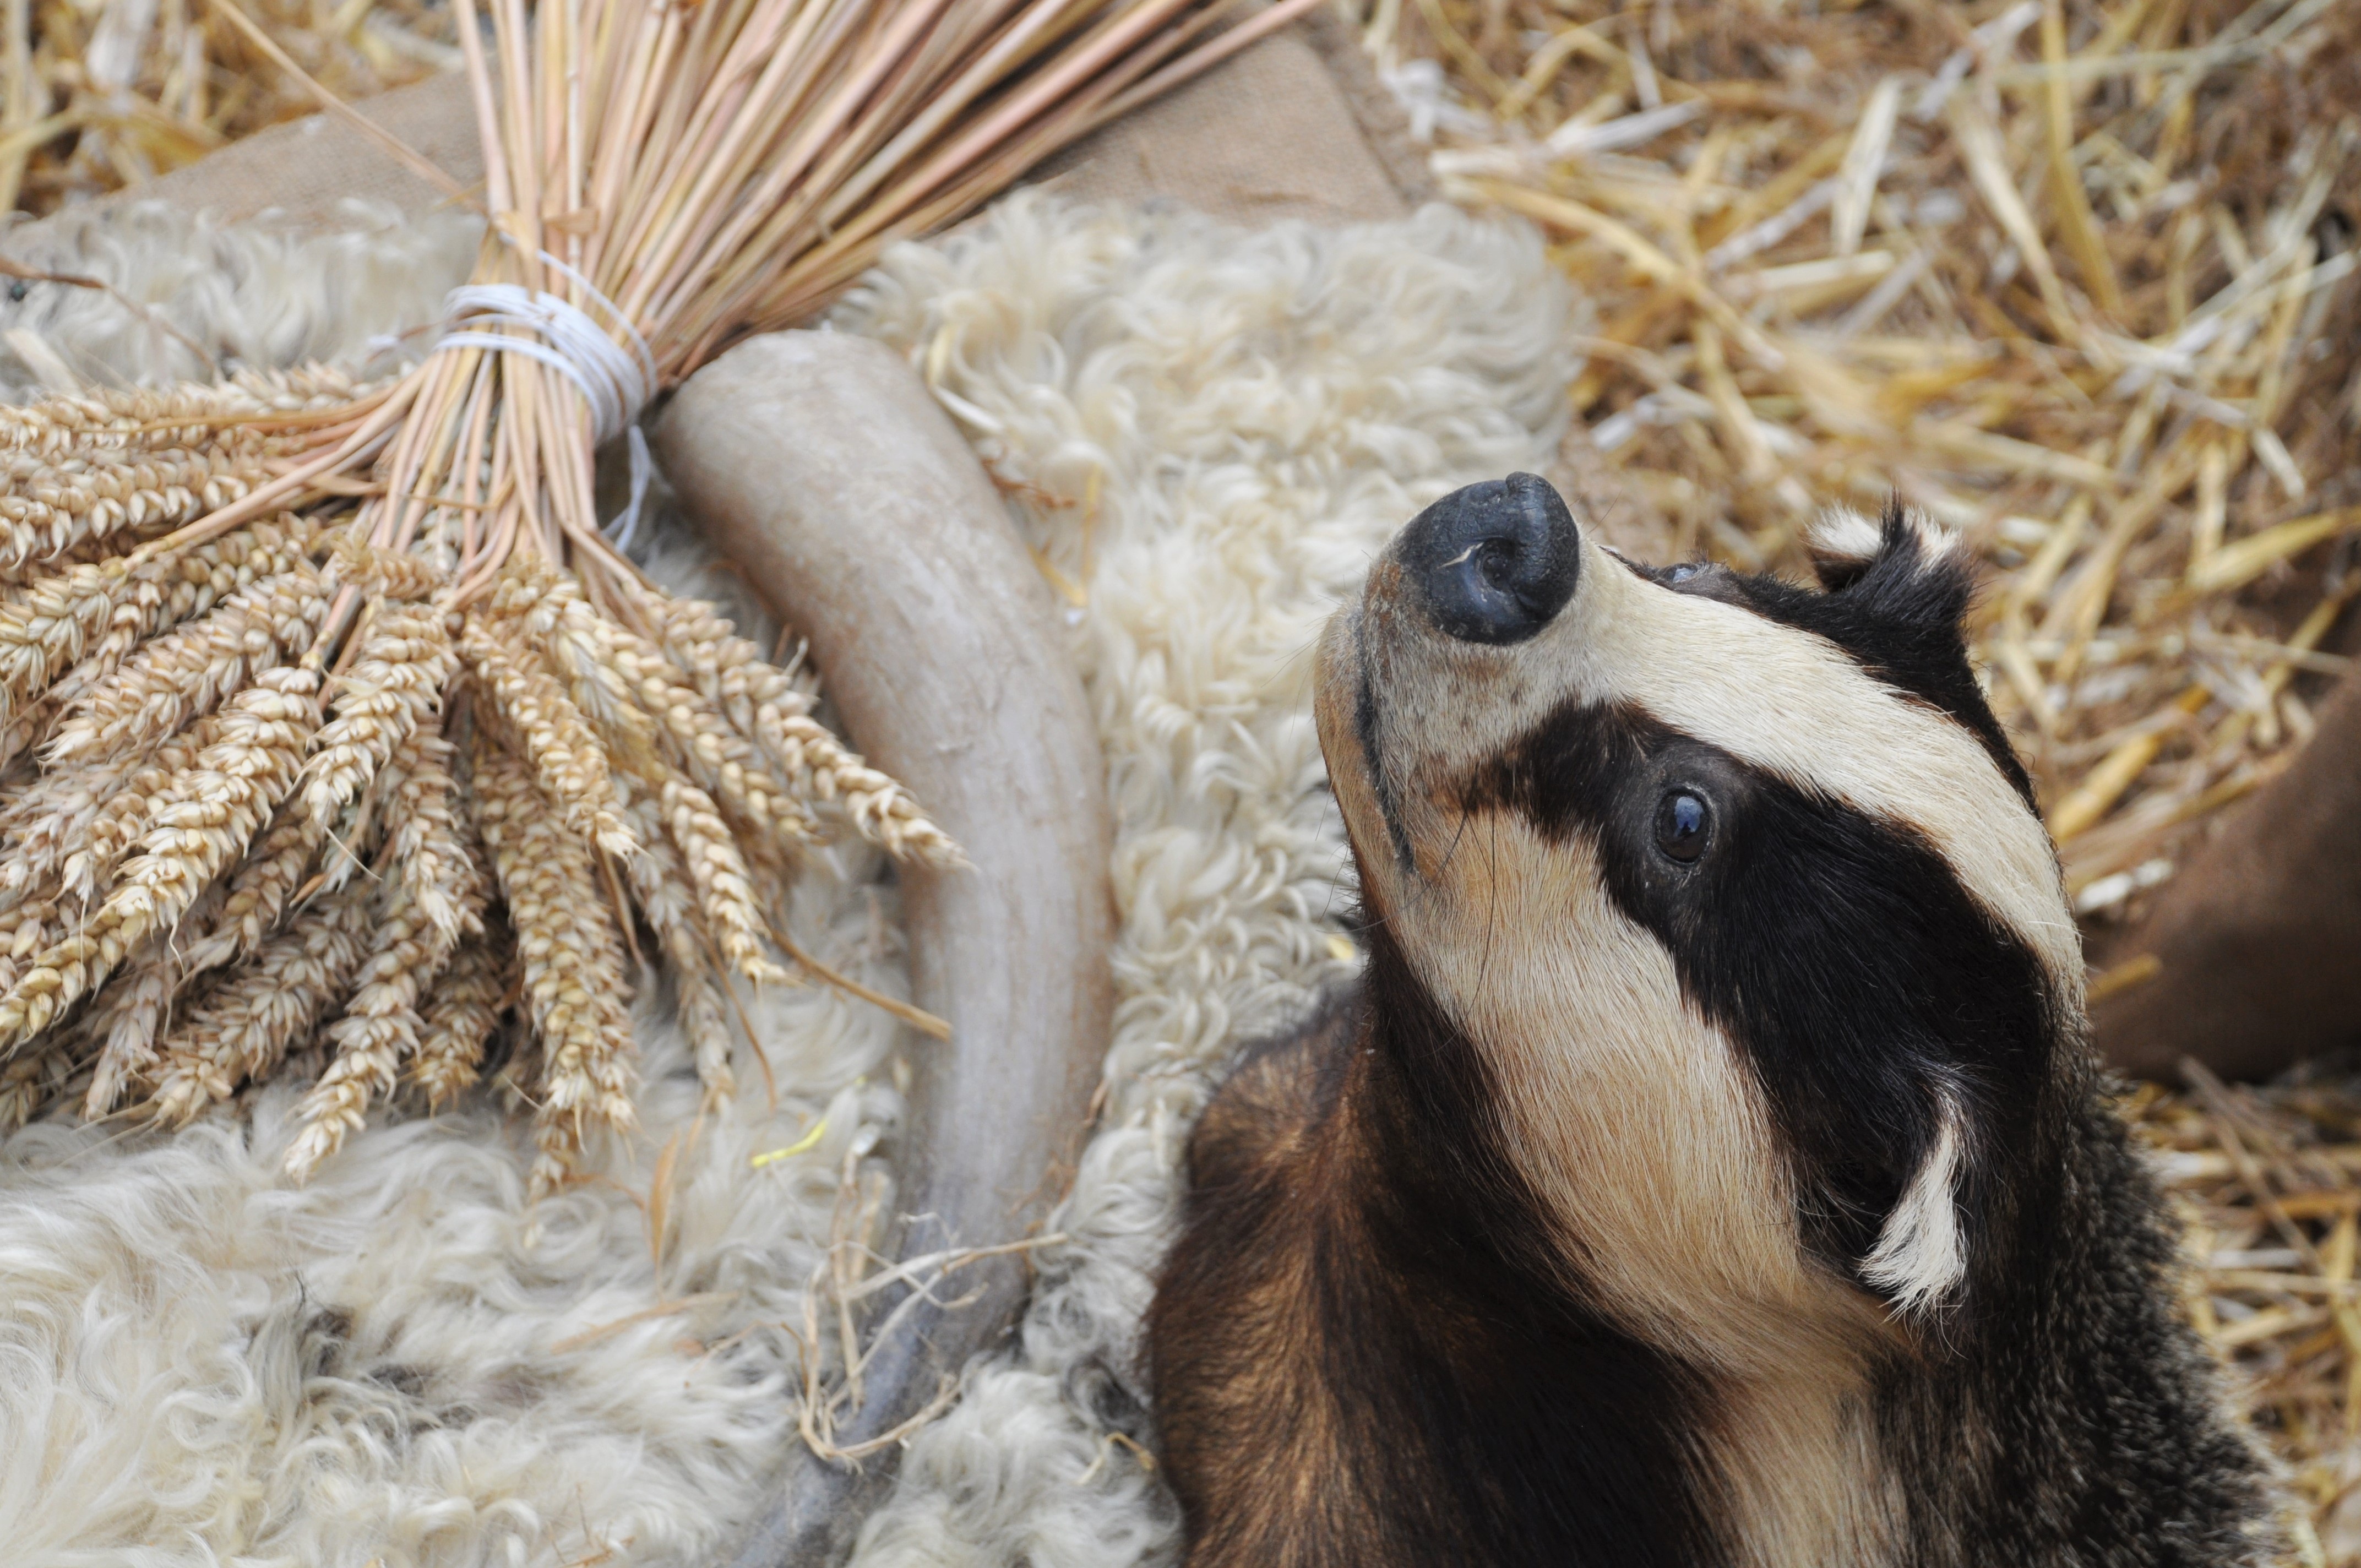
field, wheat, animal, rustic, france, wildlife, horn, mammal, fauna, medieval, taxidermy, still lifes, medieval festival, gisors, badger, sheep's skin